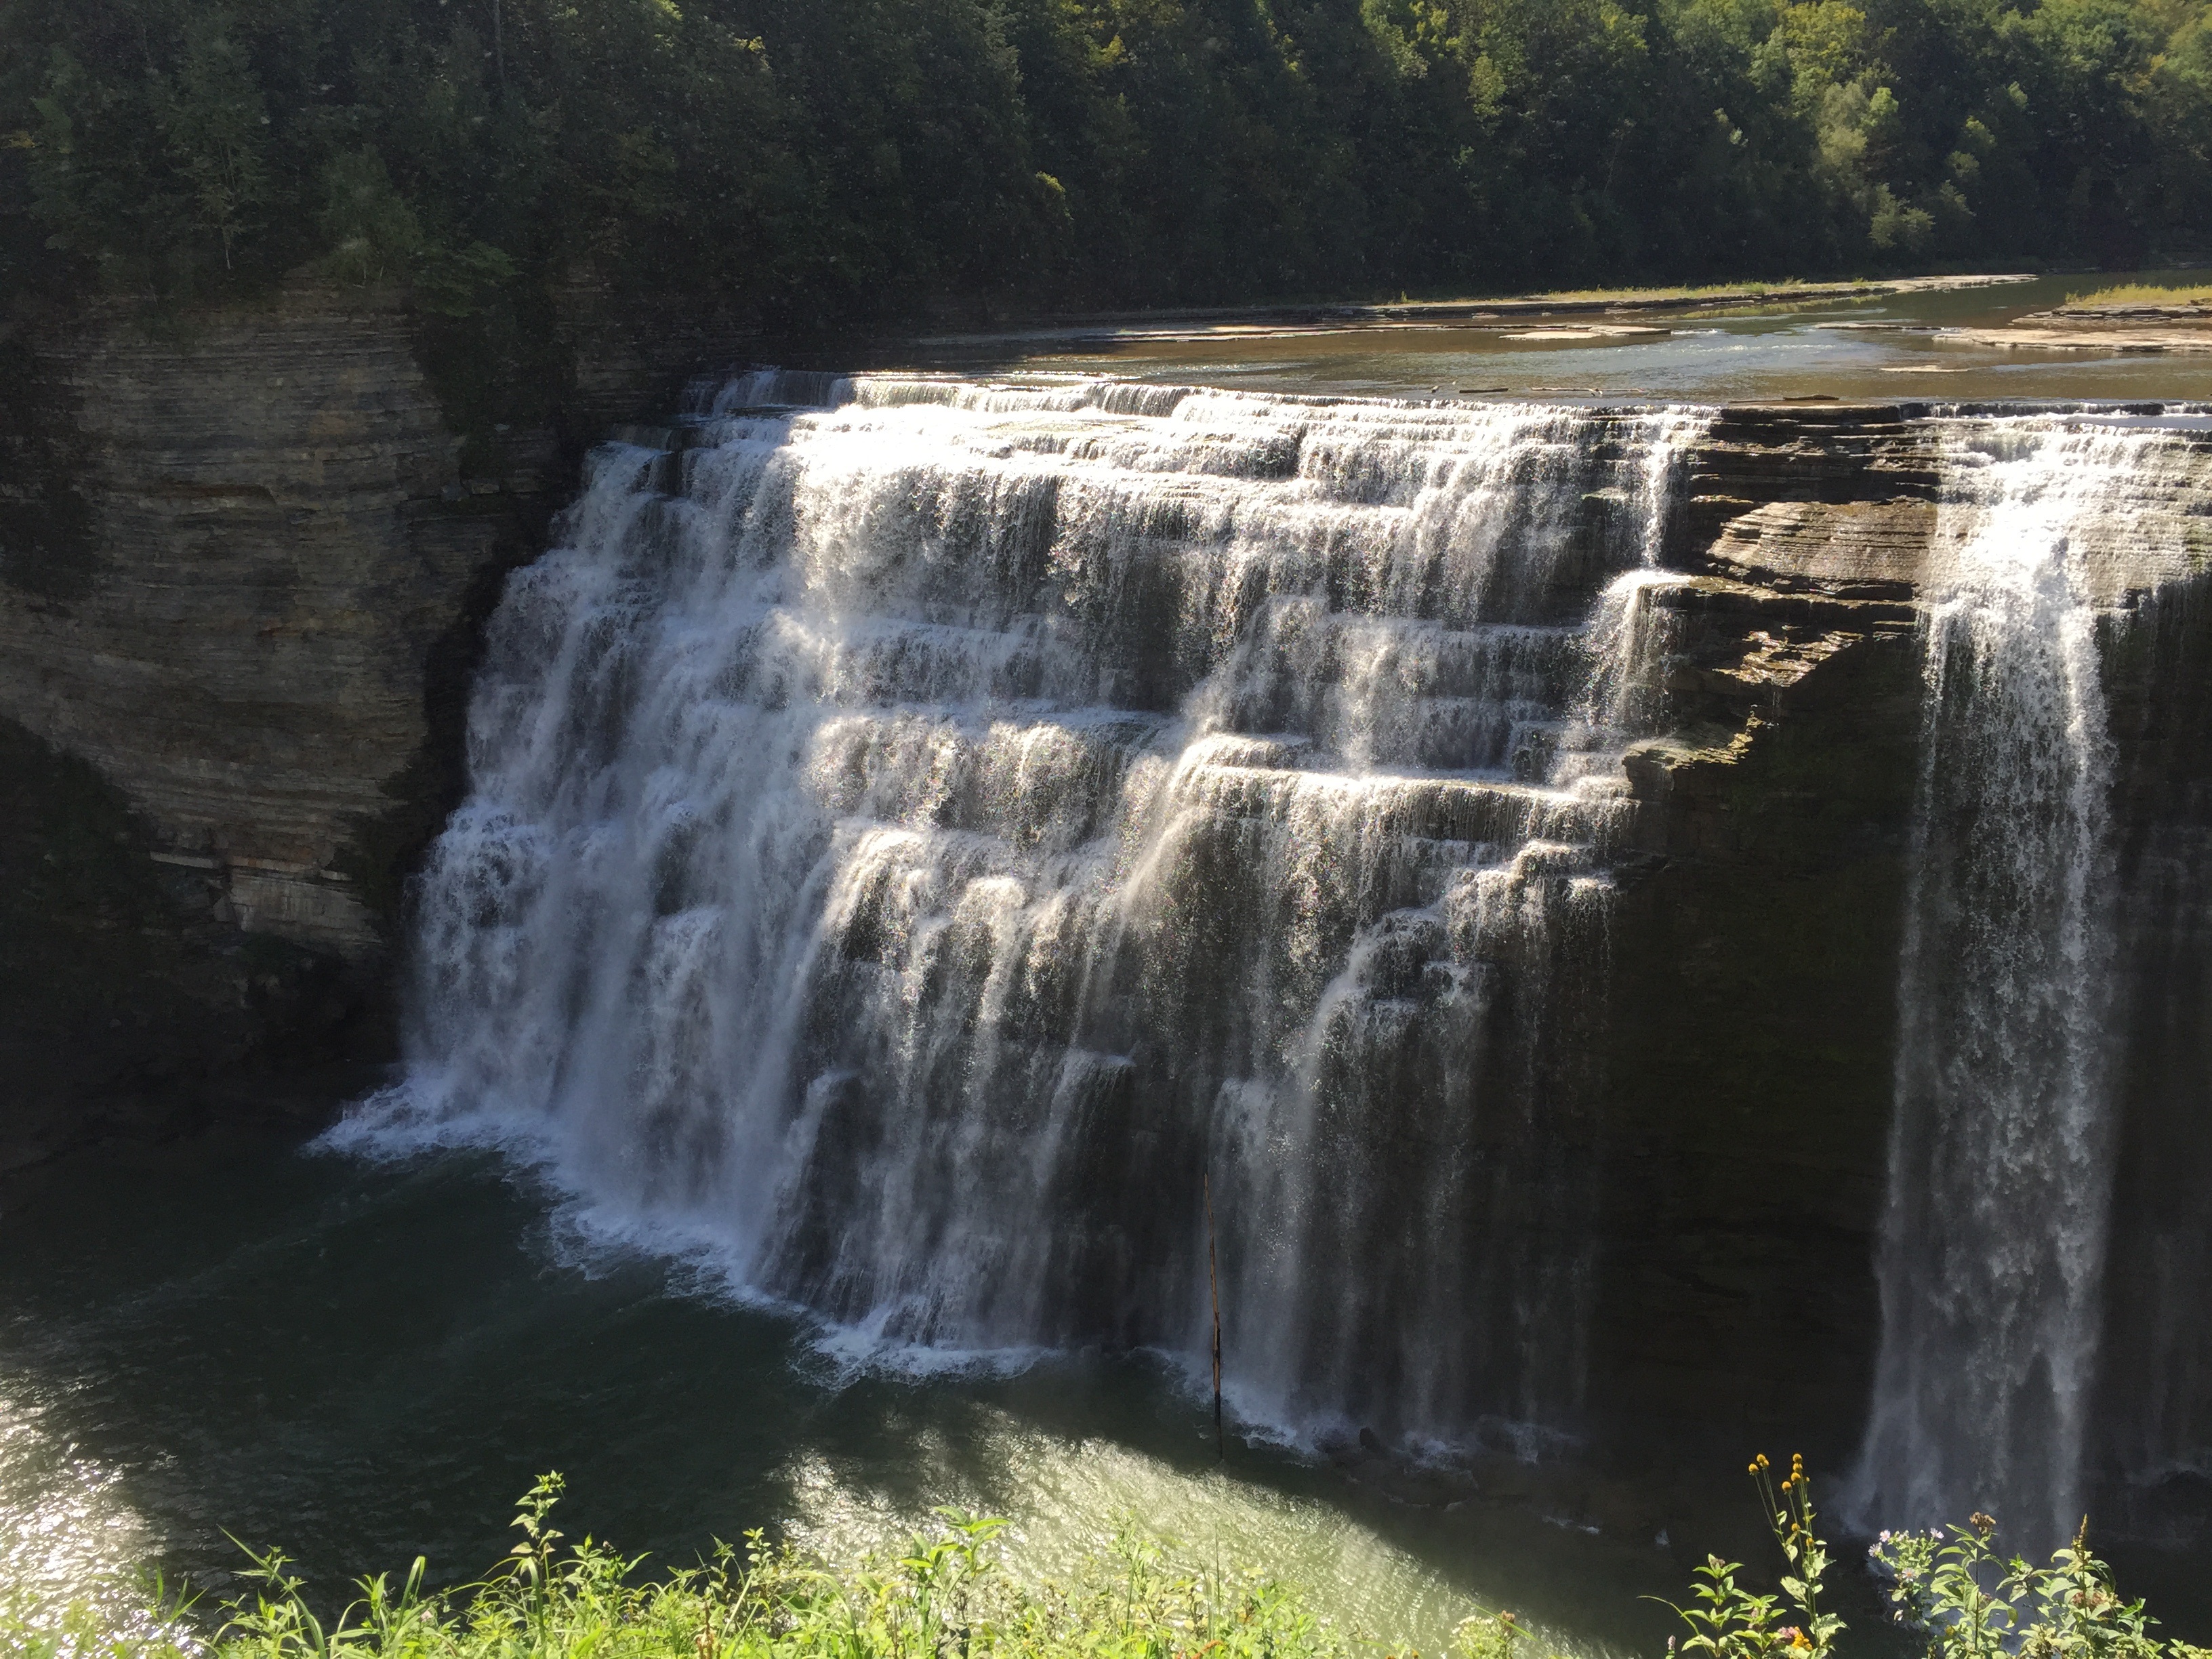
water, nature, outdoor, waterfall, park, body of water, wasserfall, water feature, watercourse, water falls, ny state